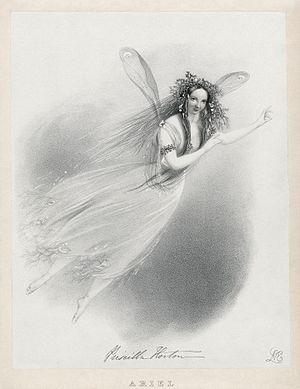
Priscilla Horton, plus tard Priscilla German Reed, née le 2 janvier 1818 – morte le 18 mars 1895, est une populaire chanteuse et actrice anglaise, connue pour son rôle d'Ariel dans la mise en scène de La Tempête par William Charles Macready en 1838 et les burlesques « féériques » au théâtre de Covent Garden. Elle est plus tard connue, avec son mari Thomas German Reed, pour la création des German Reed Entertainments destinés aux familles. Elle y est mentor du jeune W. S. Gilbert et ses interprétations inspirent à celui-ci l'idée de créer quelques-uns de ses fameux rôles de contralto.